Triggered (book)

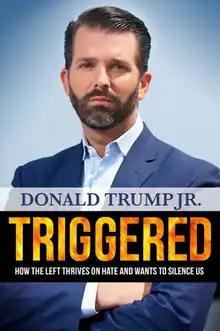
First edition cover

Triggered: How the Left Thrives on Hate and Wants to Silence Us is the debut book by Donald Trump Jr. It was published on November 5, 2019, by Center Street, a division of Hachette Book Group.